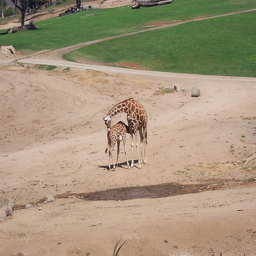
Two giraffes that are standing in the dirt.
A giraffe with a baby giraffe standing and craning over, in a dirt and grass area.
A couple of giraffe standing next to each other on a dirt field.
The mother and baby giraffe are in the dirt.
A mommy and a baby giraffe nuzzle each other.